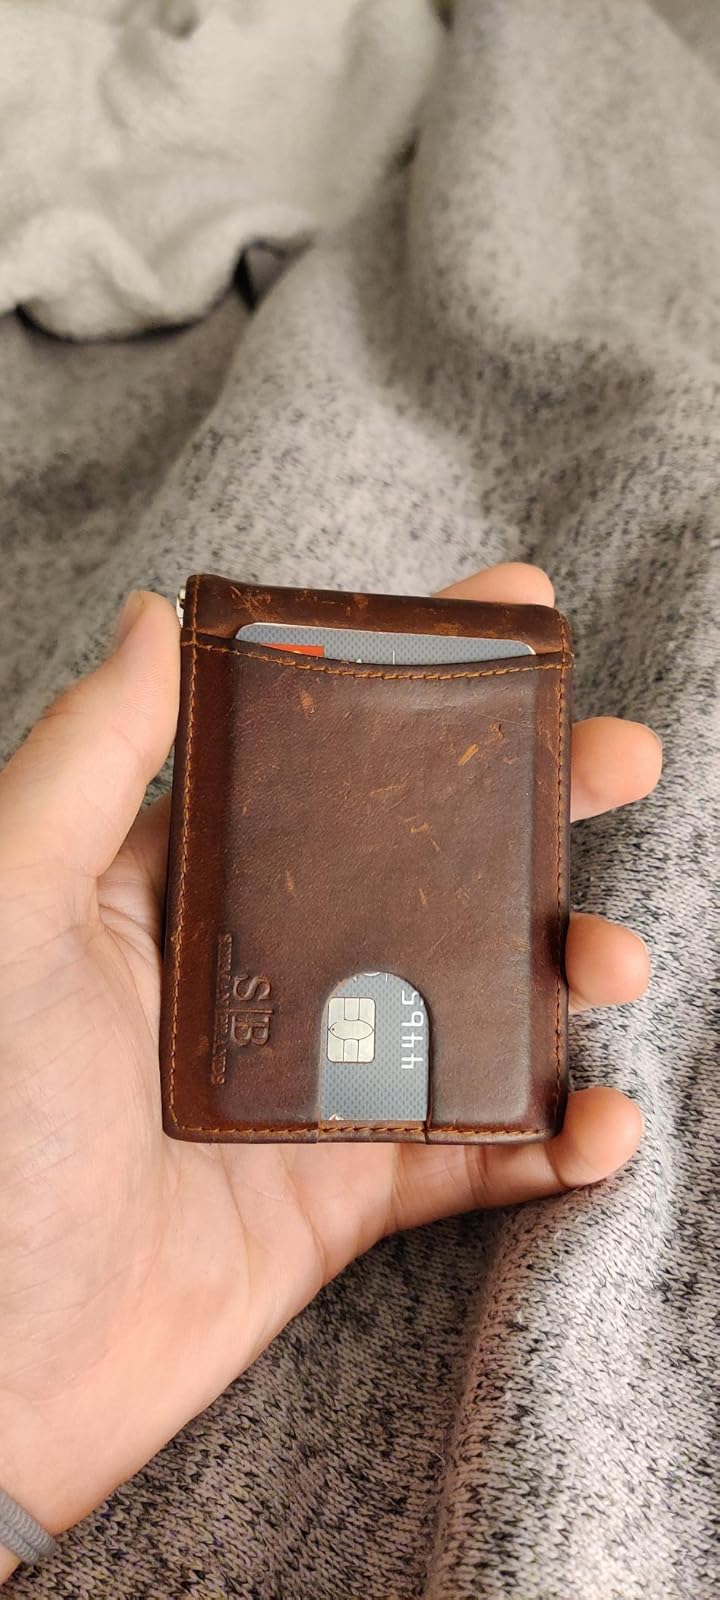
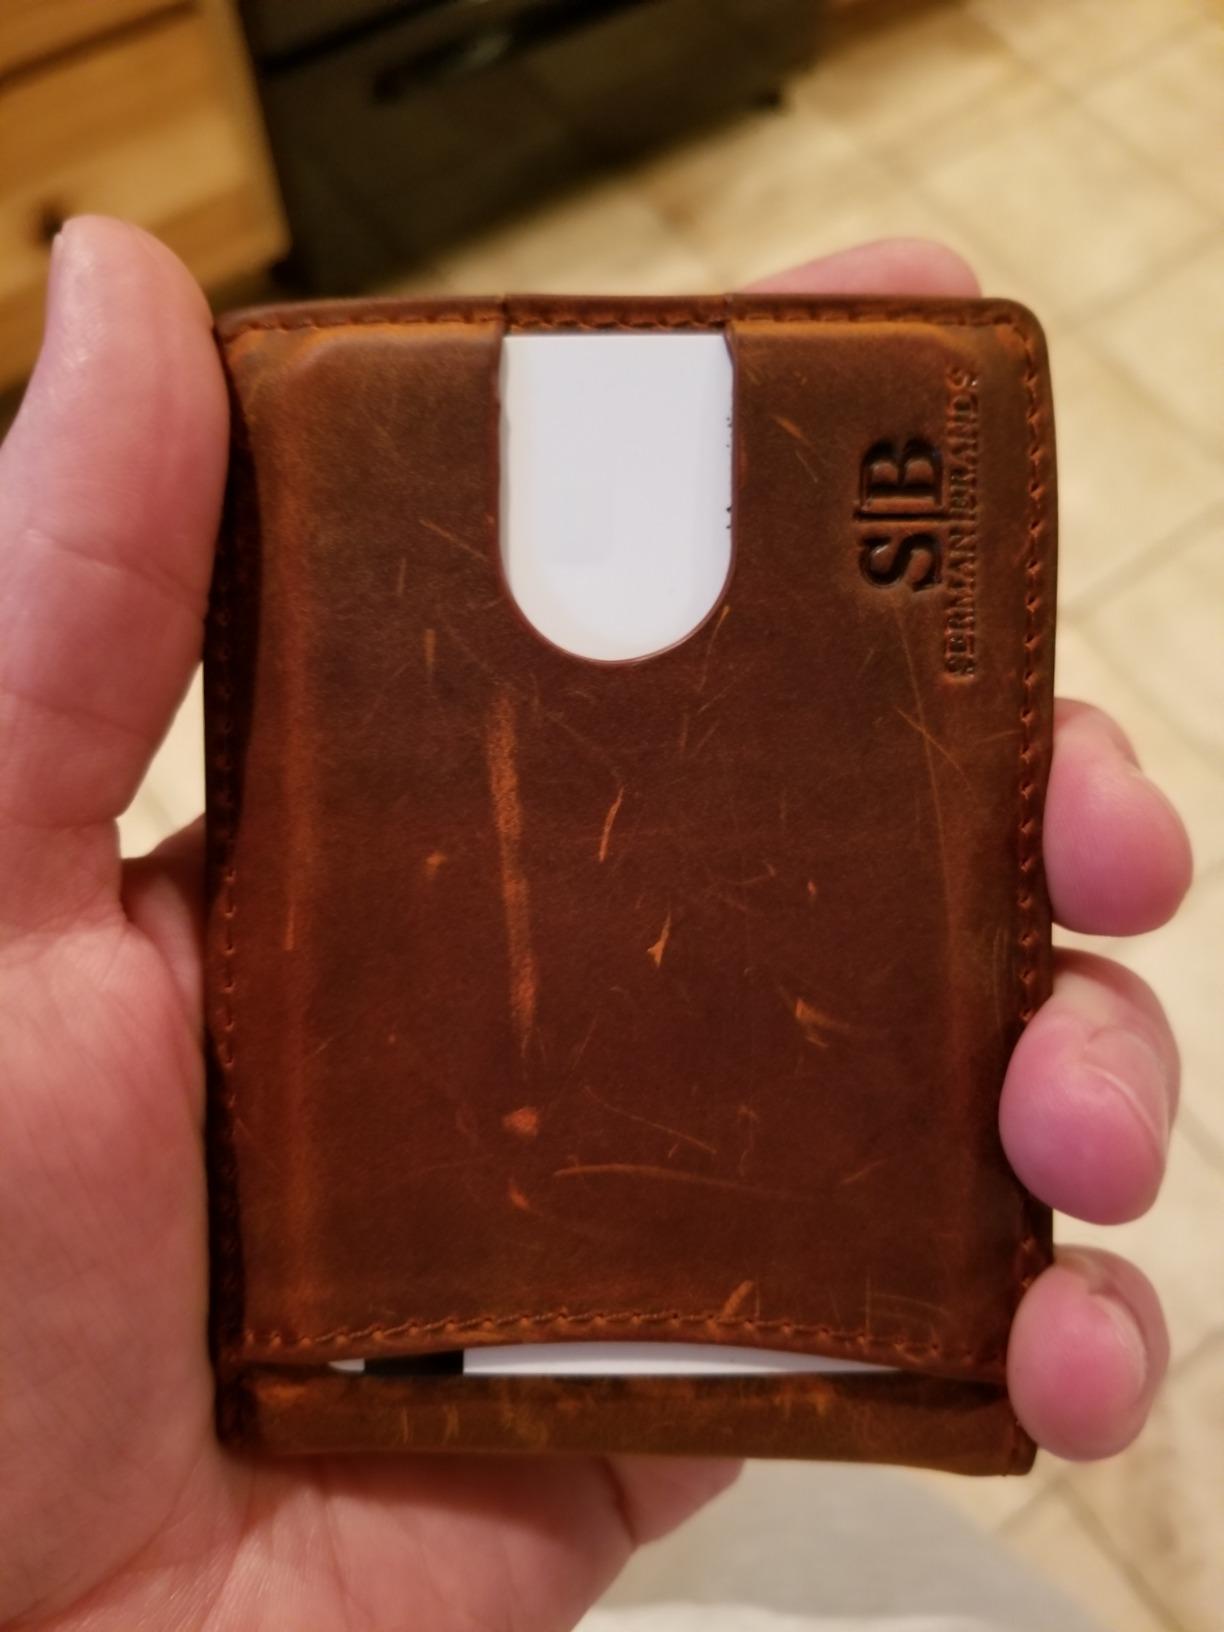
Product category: accessories_wallet
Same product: yes